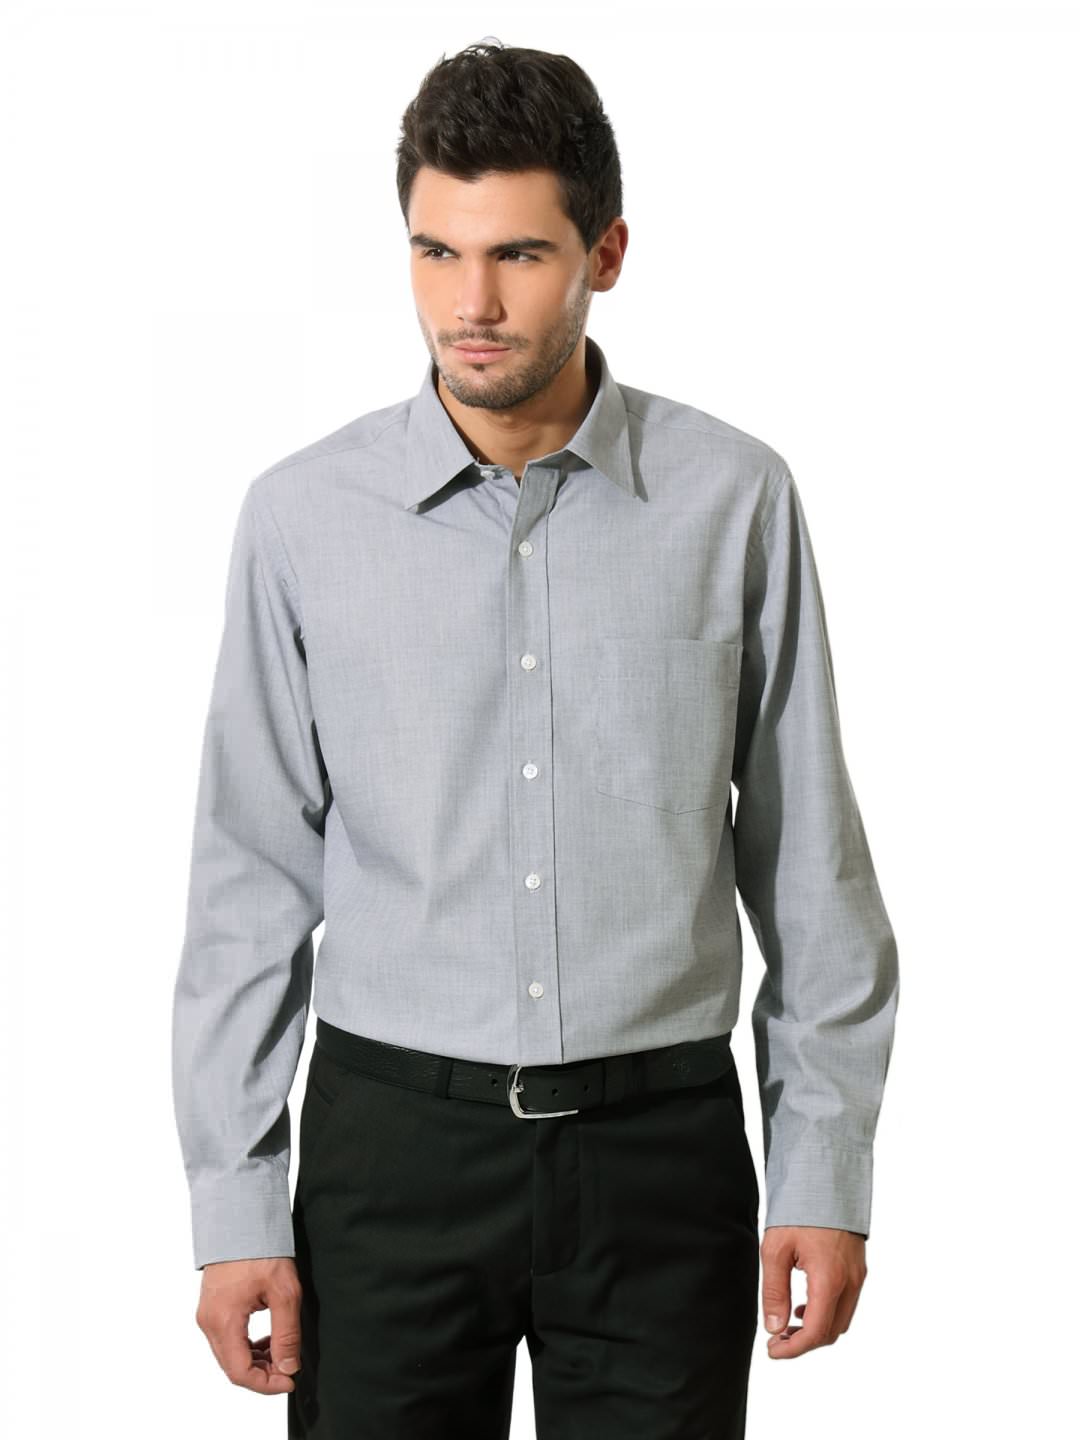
Arrow Men Auto Press Grey Shirt
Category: Apparel / Topwear / Shirts
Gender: Men
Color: Grey
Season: Summer 2013
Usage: Formal